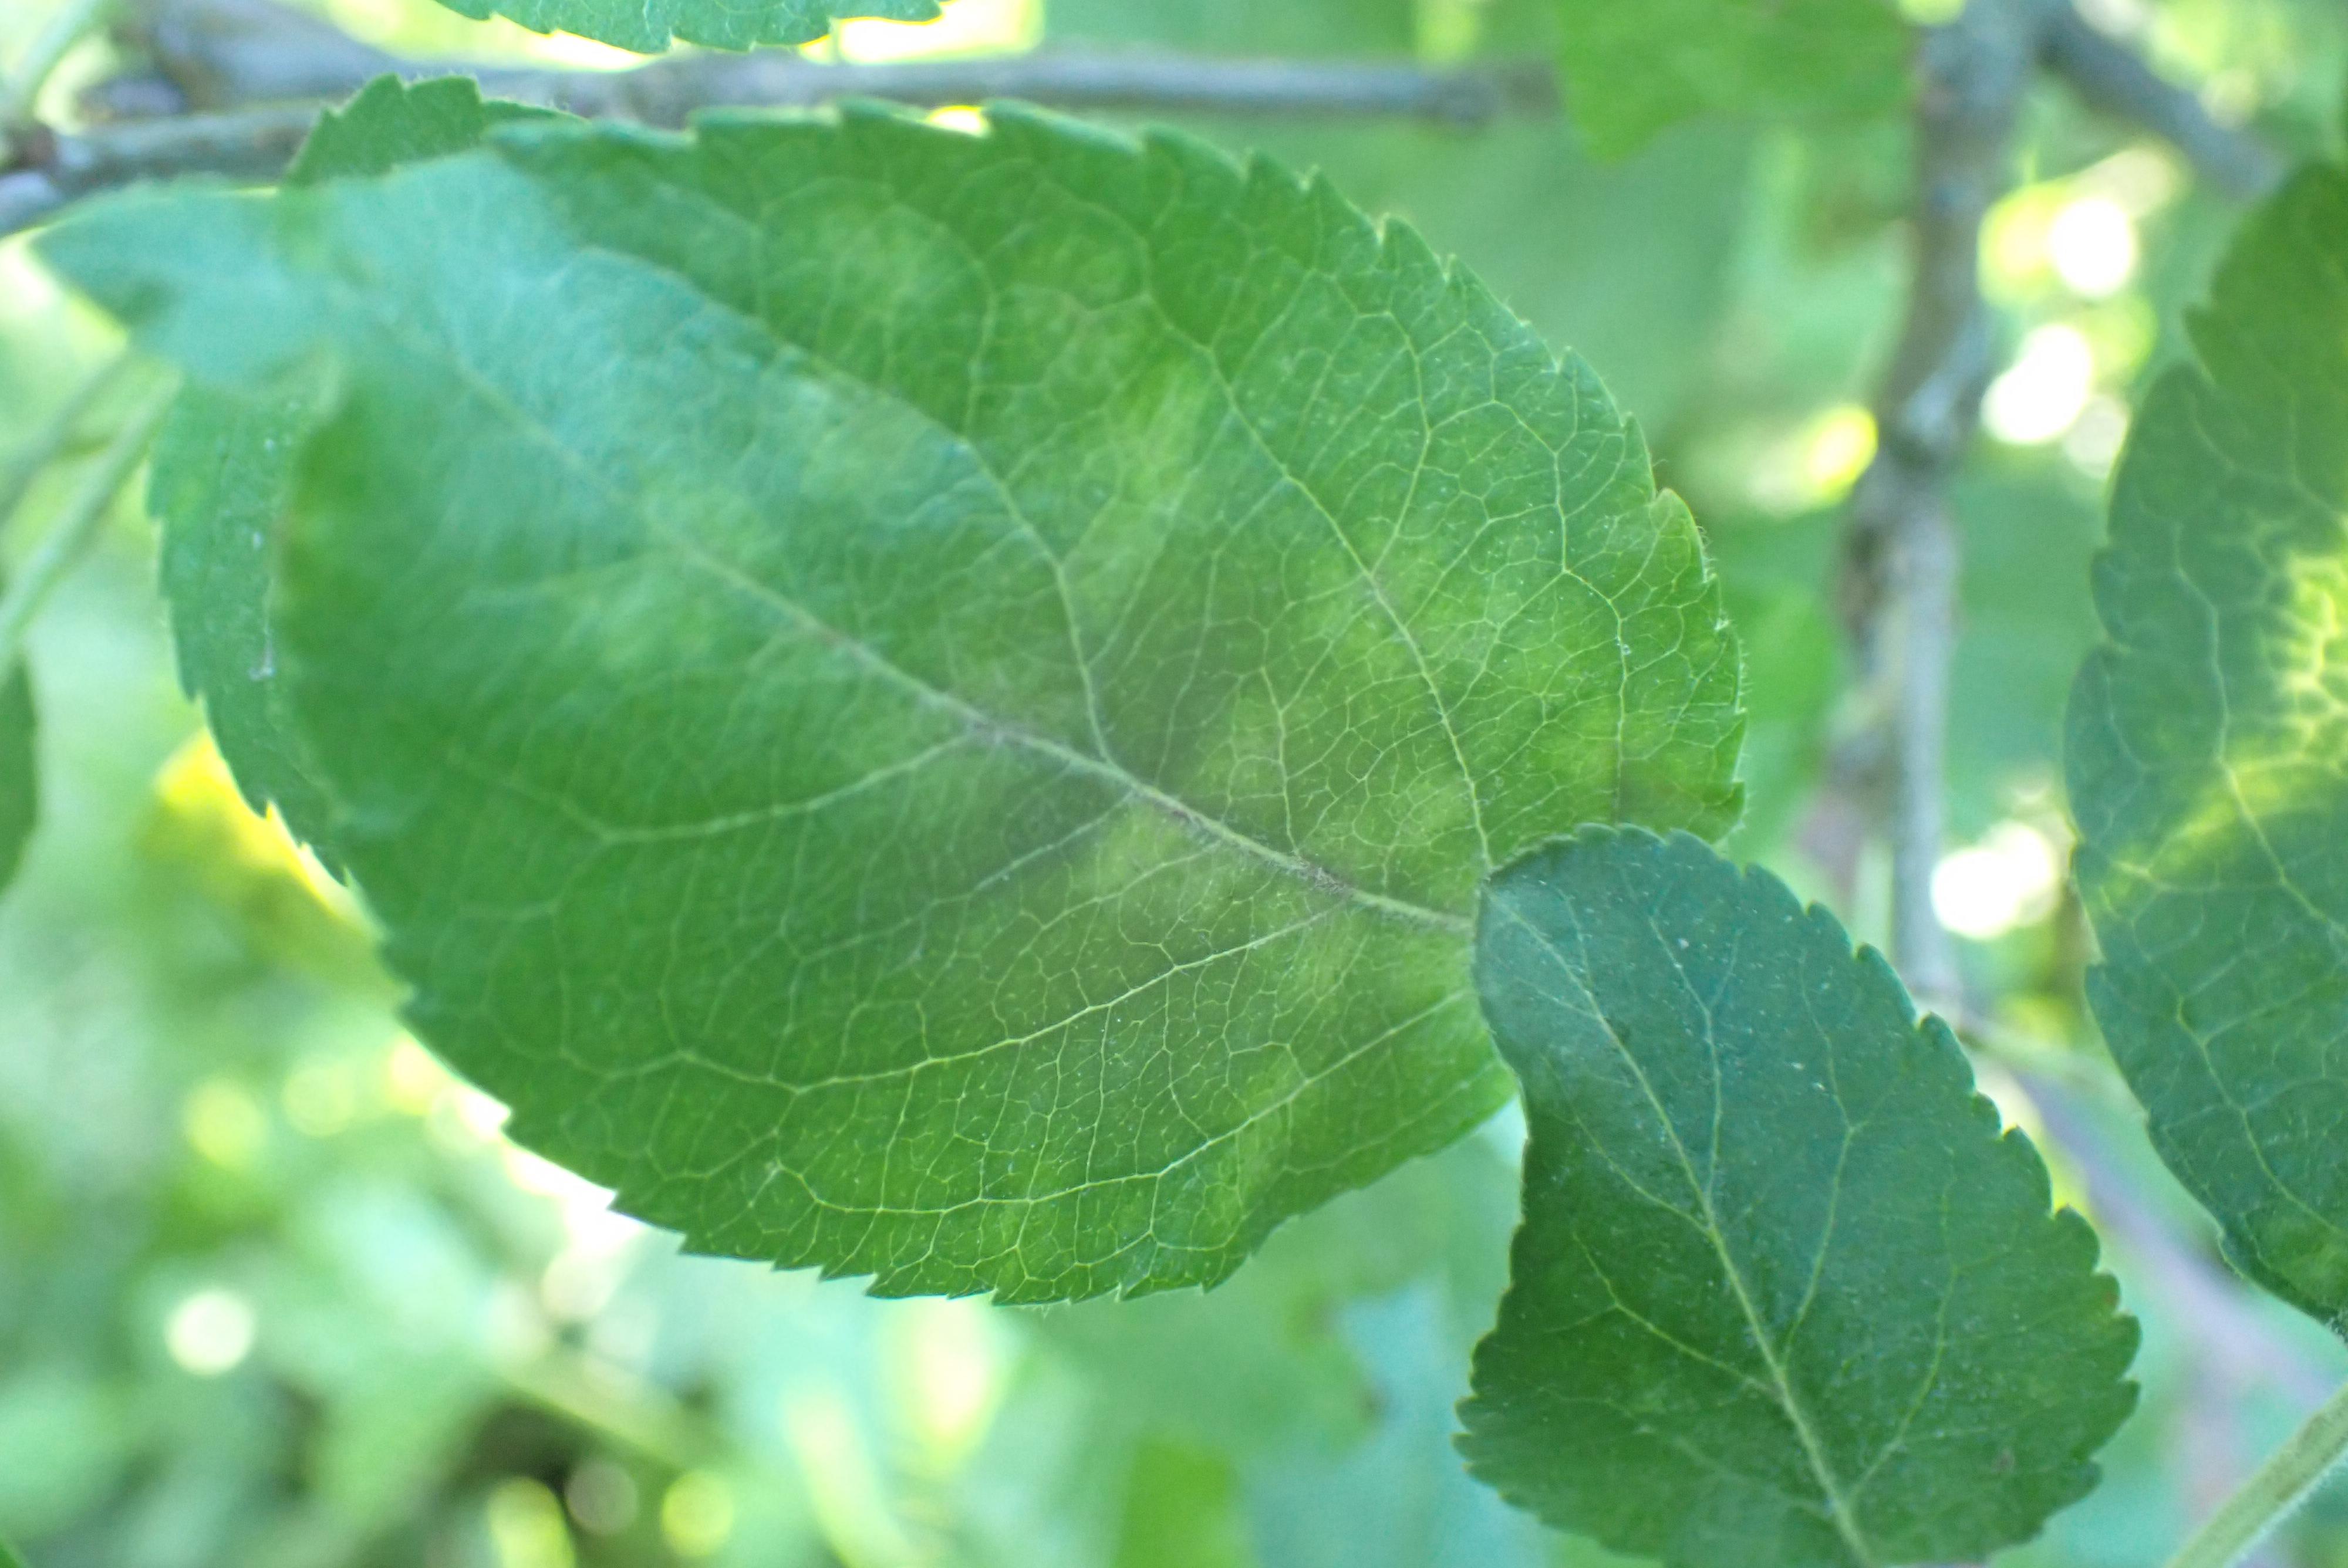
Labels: scab